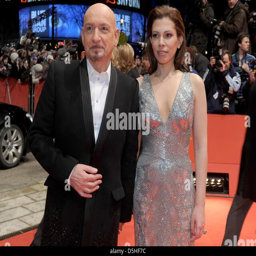
actor and his wife arrive for the premiere of the film